Carneddau ponies

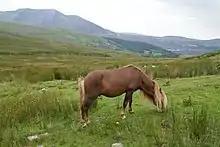
Carneddau pony

The ponies while semi-feral are owned by 7 local families who once a year-round them up for health checks and to allow some ponies to be sold to keep the herd in balance. In the past the Carneddau ponies were sold for working use e.g. as pit ponies, but now are sold only for leisure.